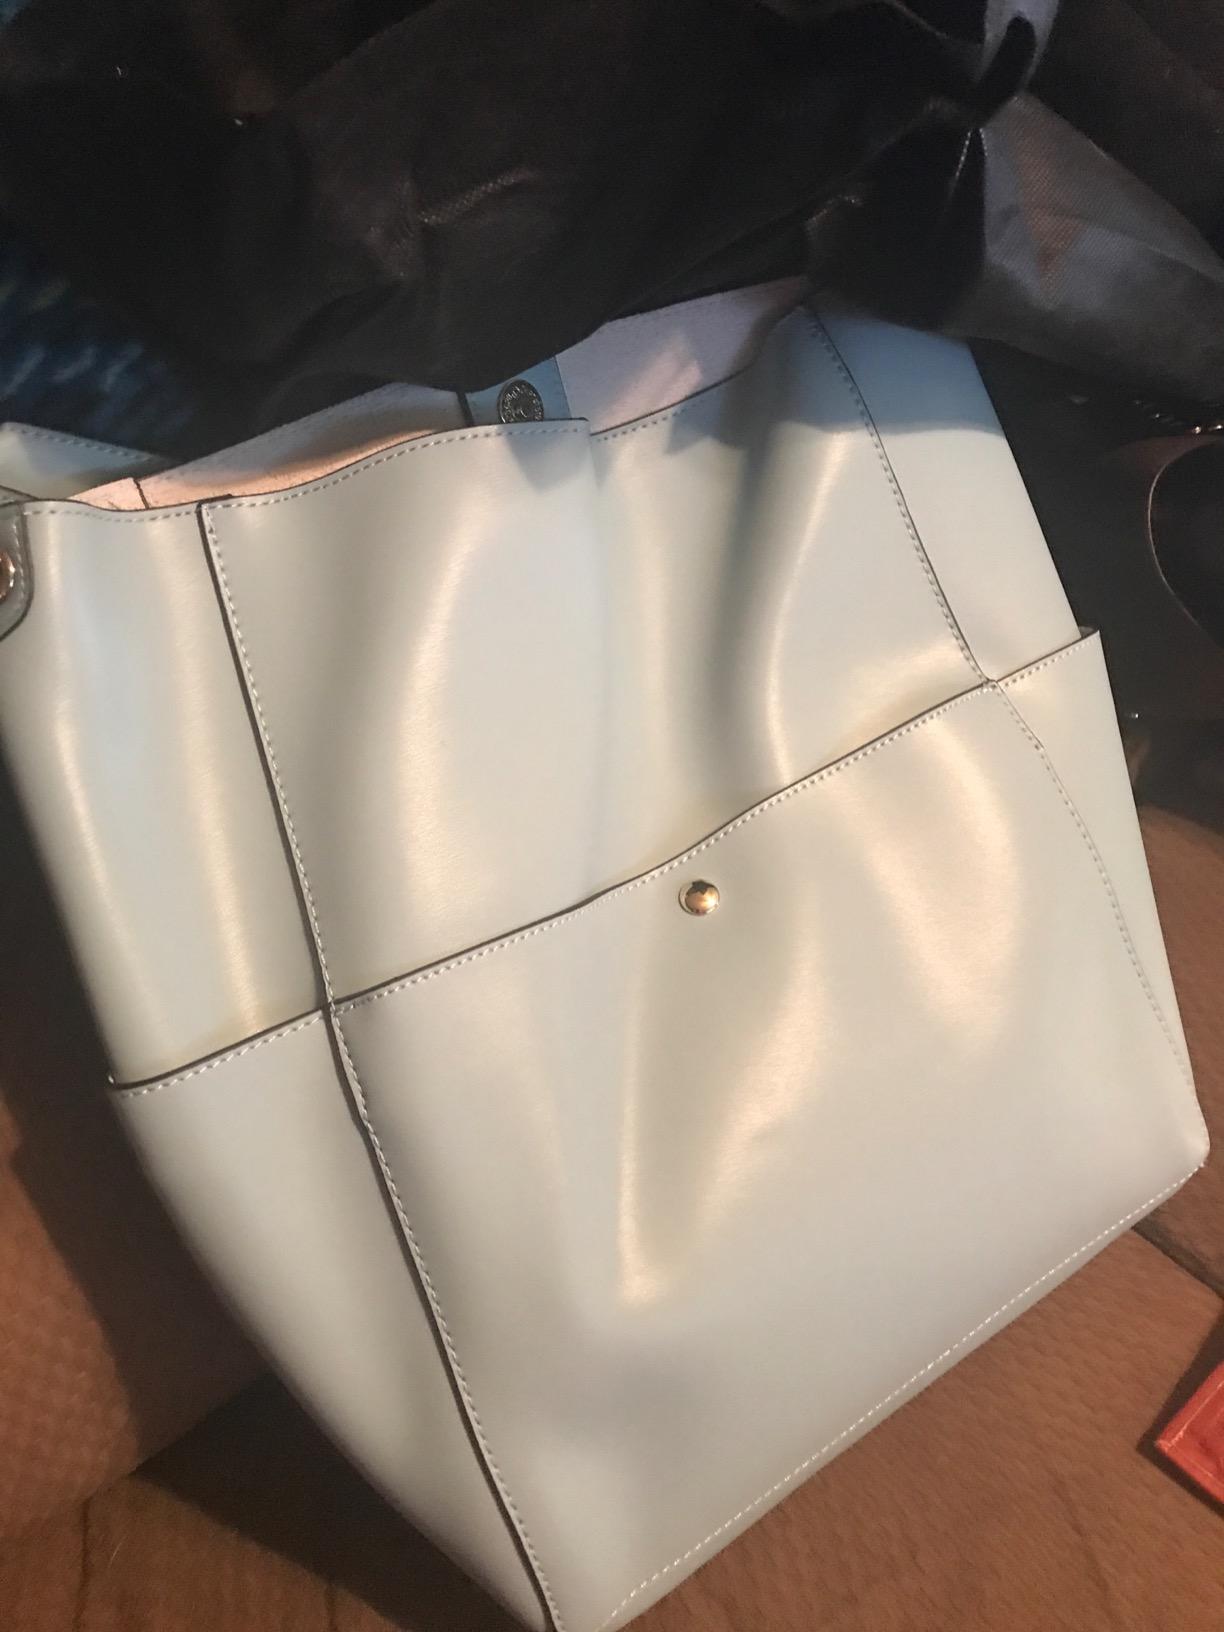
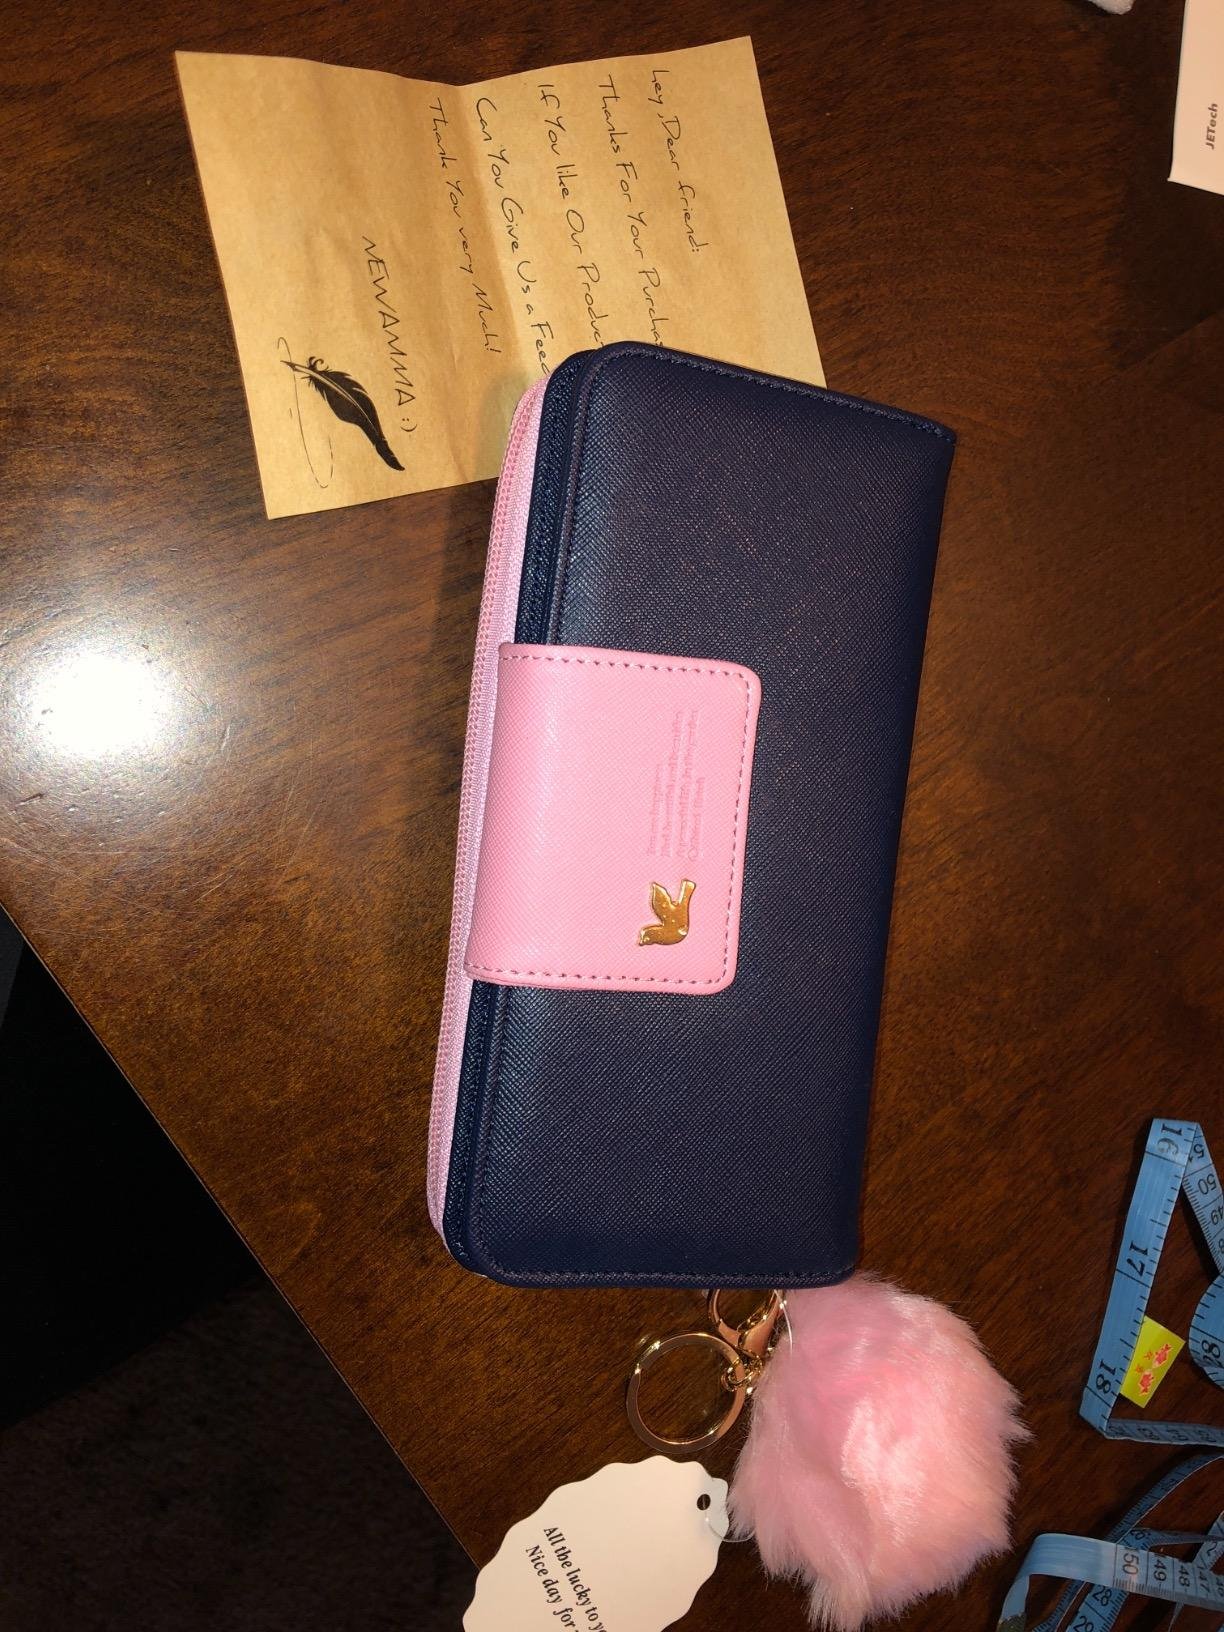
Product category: accessories_handbag
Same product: no